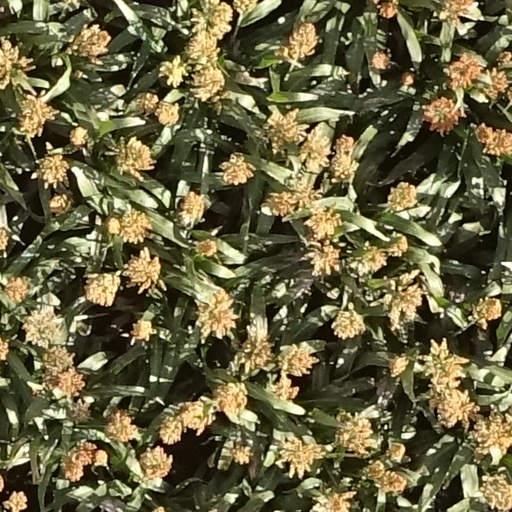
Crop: sorghum